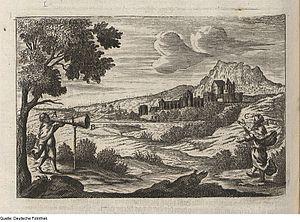
Le porte-voix est un instrument destiné à diriger et à amplifier le son de la voix, au sommet duquel se trouve l'embouchure suivie d'un pavillon évasé en forme de cône.